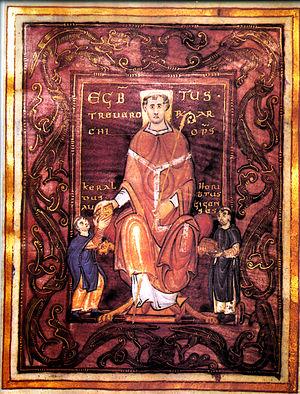
Egbert fut archevêque de Trèves de 977 à sa mort.
Les renaissances médiévales sont des périodes du Moyen Âge occidental qui se caractérisent par un renouveau culturel significatif à l'échelle européenne.